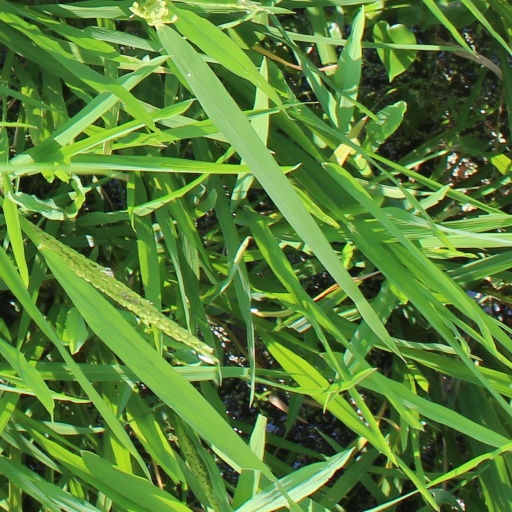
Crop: rice